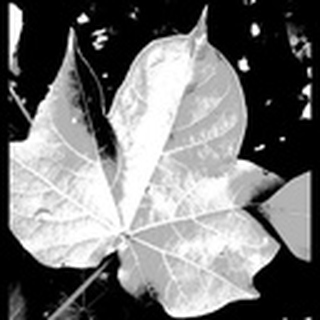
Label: cotton_target_spot